Brooks Stadium

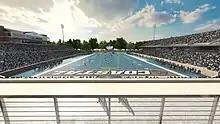
Rendering of Brooks Stadium following expansion

Following the announcement of the university joining the Sun Belt Conference on September 1, 2015, Brooks Stadium underwent construction to expand the stadium to 20,000 seats. The NCAA requires FBS programs to maintain an average attendance of at least 15,000 over a rolling two-year cycle. The expansion project received approval from the state in November 2015, but construction was not expected to begin until January 2017. Coastal Carolina University officials set the project price tag at $38 million. The committee also announced in February 2017 the lead architects for the expansion were Heery International, Inc. architectural firm and Stubbs Muldrow Herin architects. McKnight Construction Company was awarded the project, and groundbreaking took place on March 21, 2017. Construction took place over two phases; the first phase expanded the stadium to the FBS-minimum 15,000 seats by expanding the sidelines and connecting them to the north end zone as well as expanding the press box side upper deck. It was completed in time for Coastal Carolina's season opener against UMass on September 2, 2017. Construction of phase II began in January 2018, and further expanded capacity to over 20,000 seats by adding premium seating and an upper deck to the west side. Phase II was finished in August 2019.